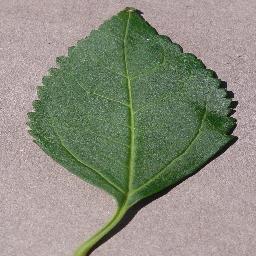
Label: Cherry___healthy